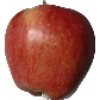
Label: Apple Red 1